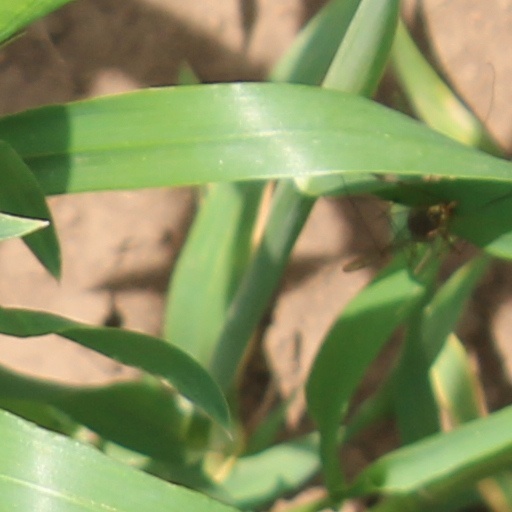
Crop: wheat